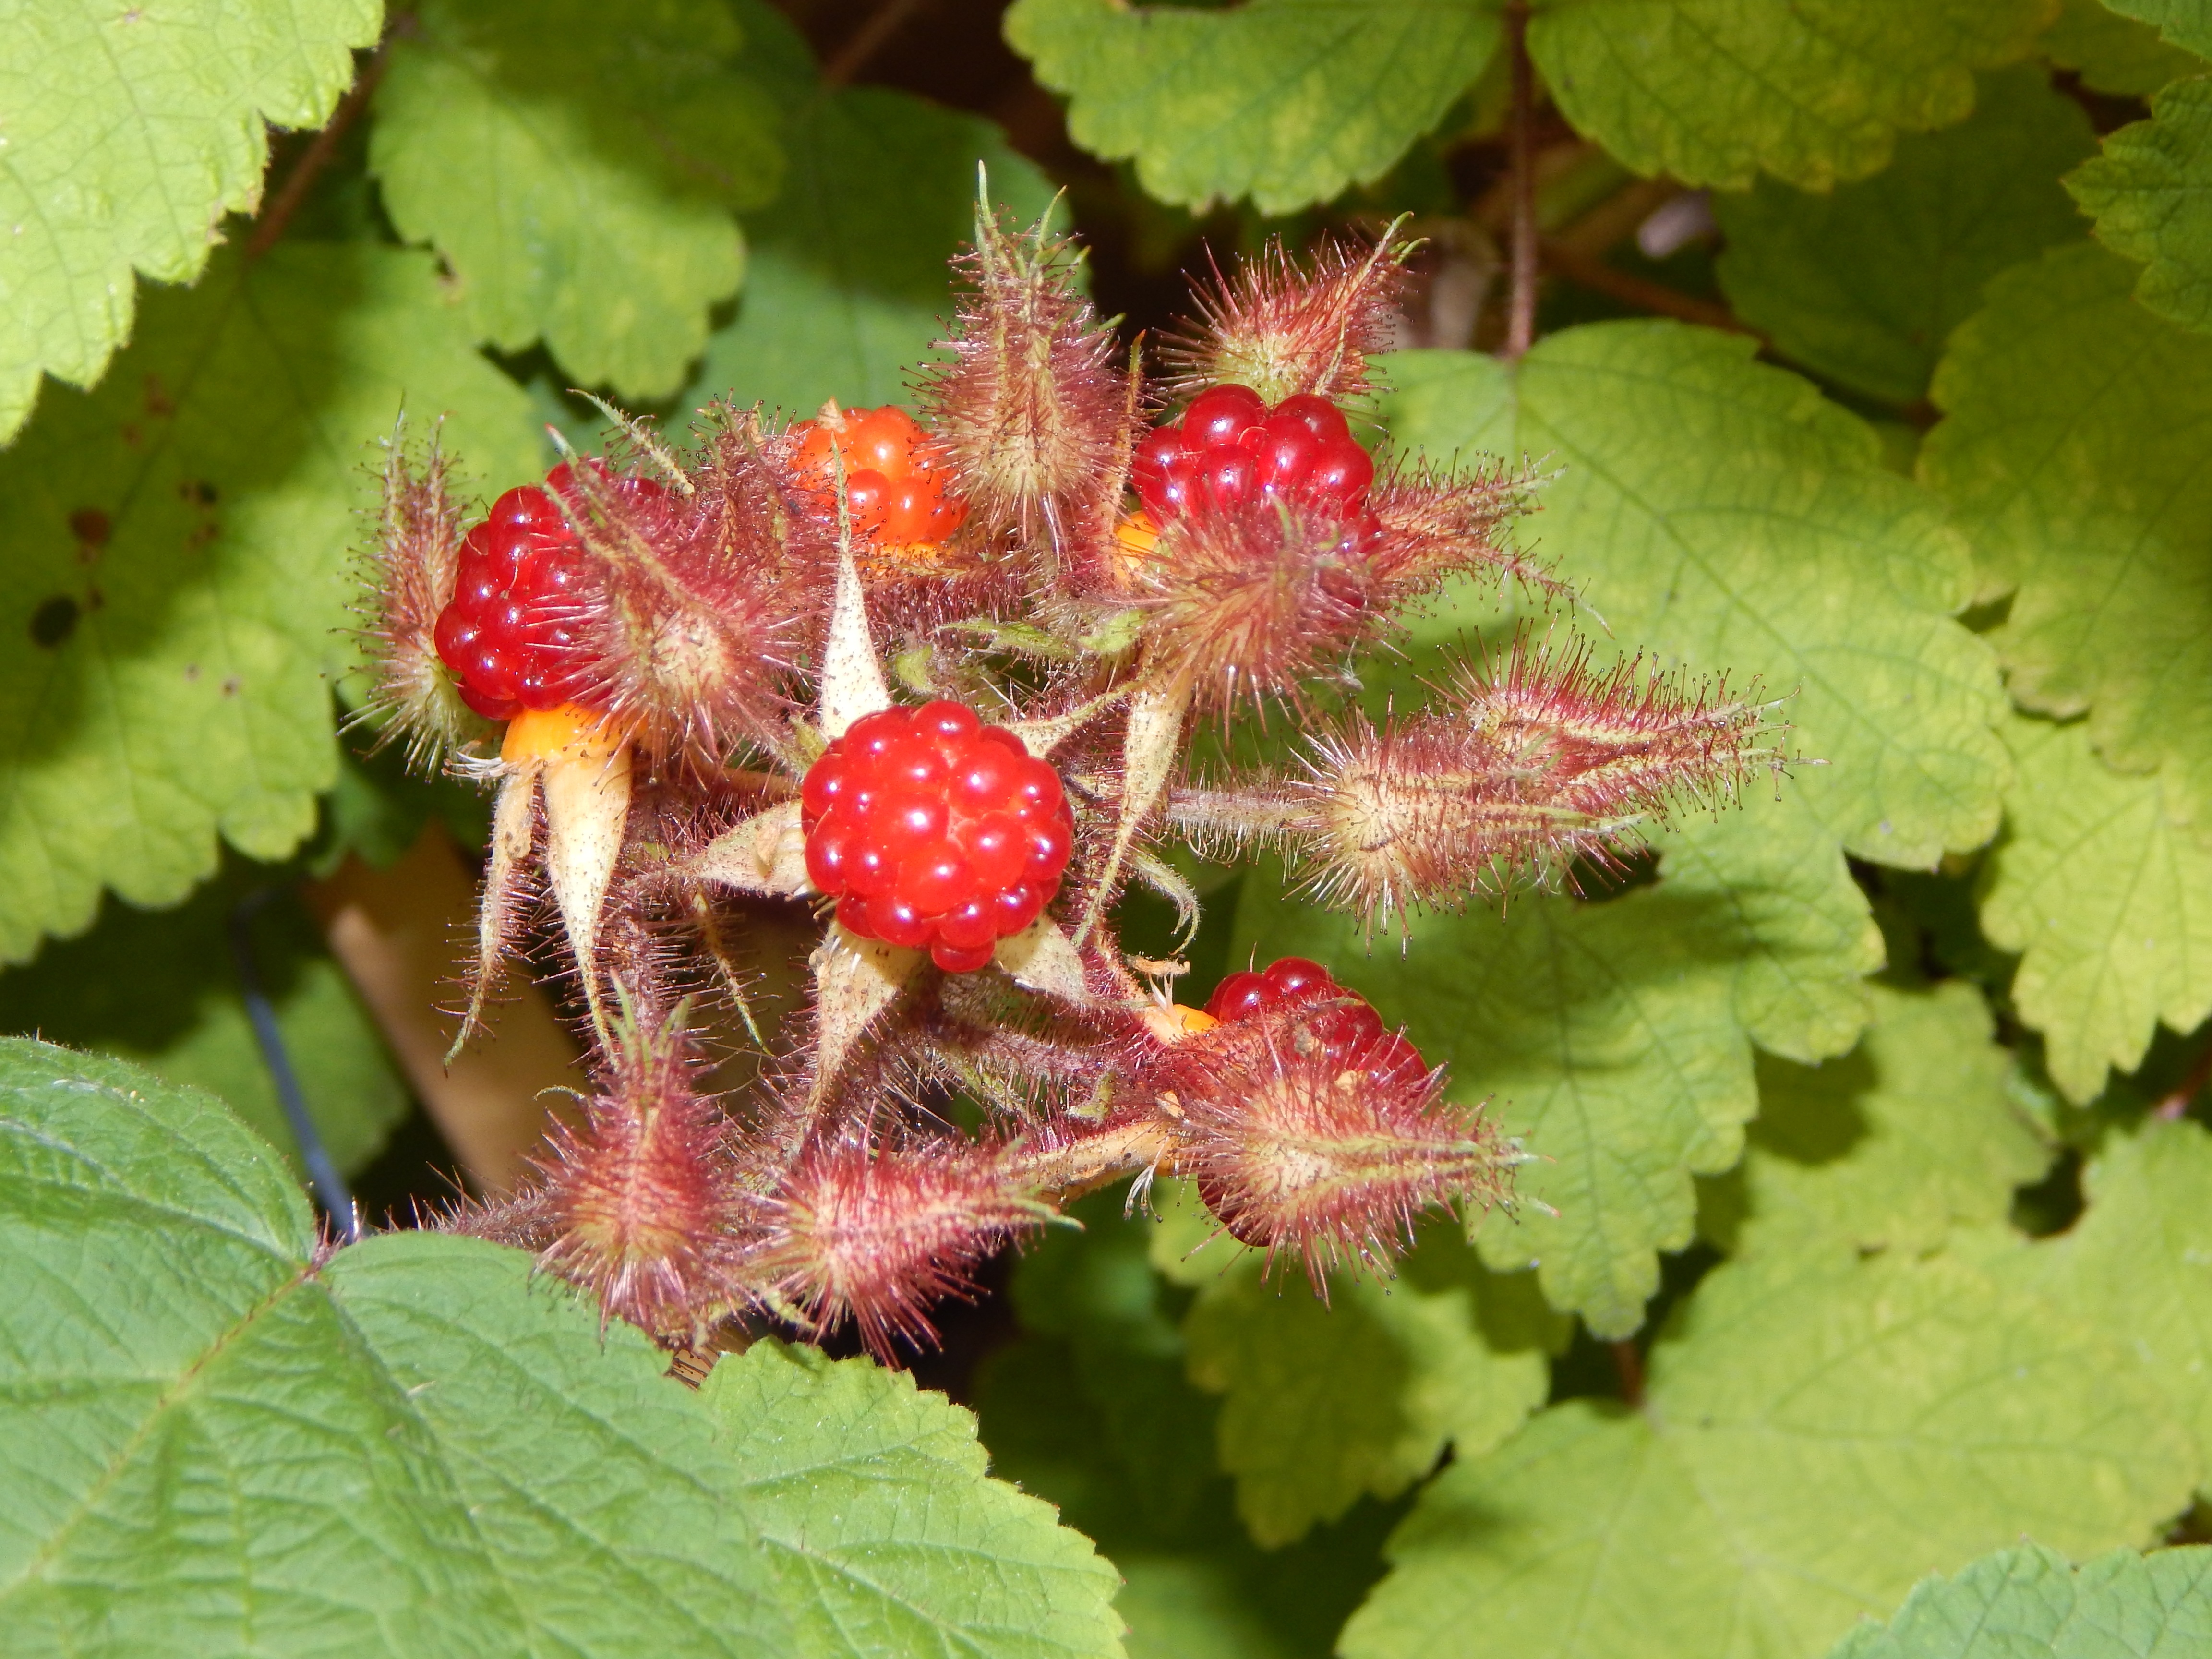
nature, plant, raspberry, fruit, berry, flower, summer, food, red, produce, blackberry, strawberry, berries, shrub, fruits, bramble, strawberries, berry red, flowering plant, currant, japanese raspberries, land plant, dewberry, wine raspberry, thimbleberry, mock strawberry